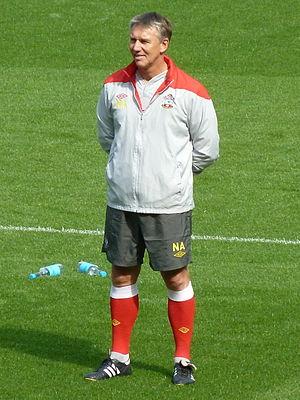
Nigel Howard Adkins est un entraîneur anglais né le 11 mars 1965 à Birkenhead. Il a évolué au poste de gardien de but par le passé.